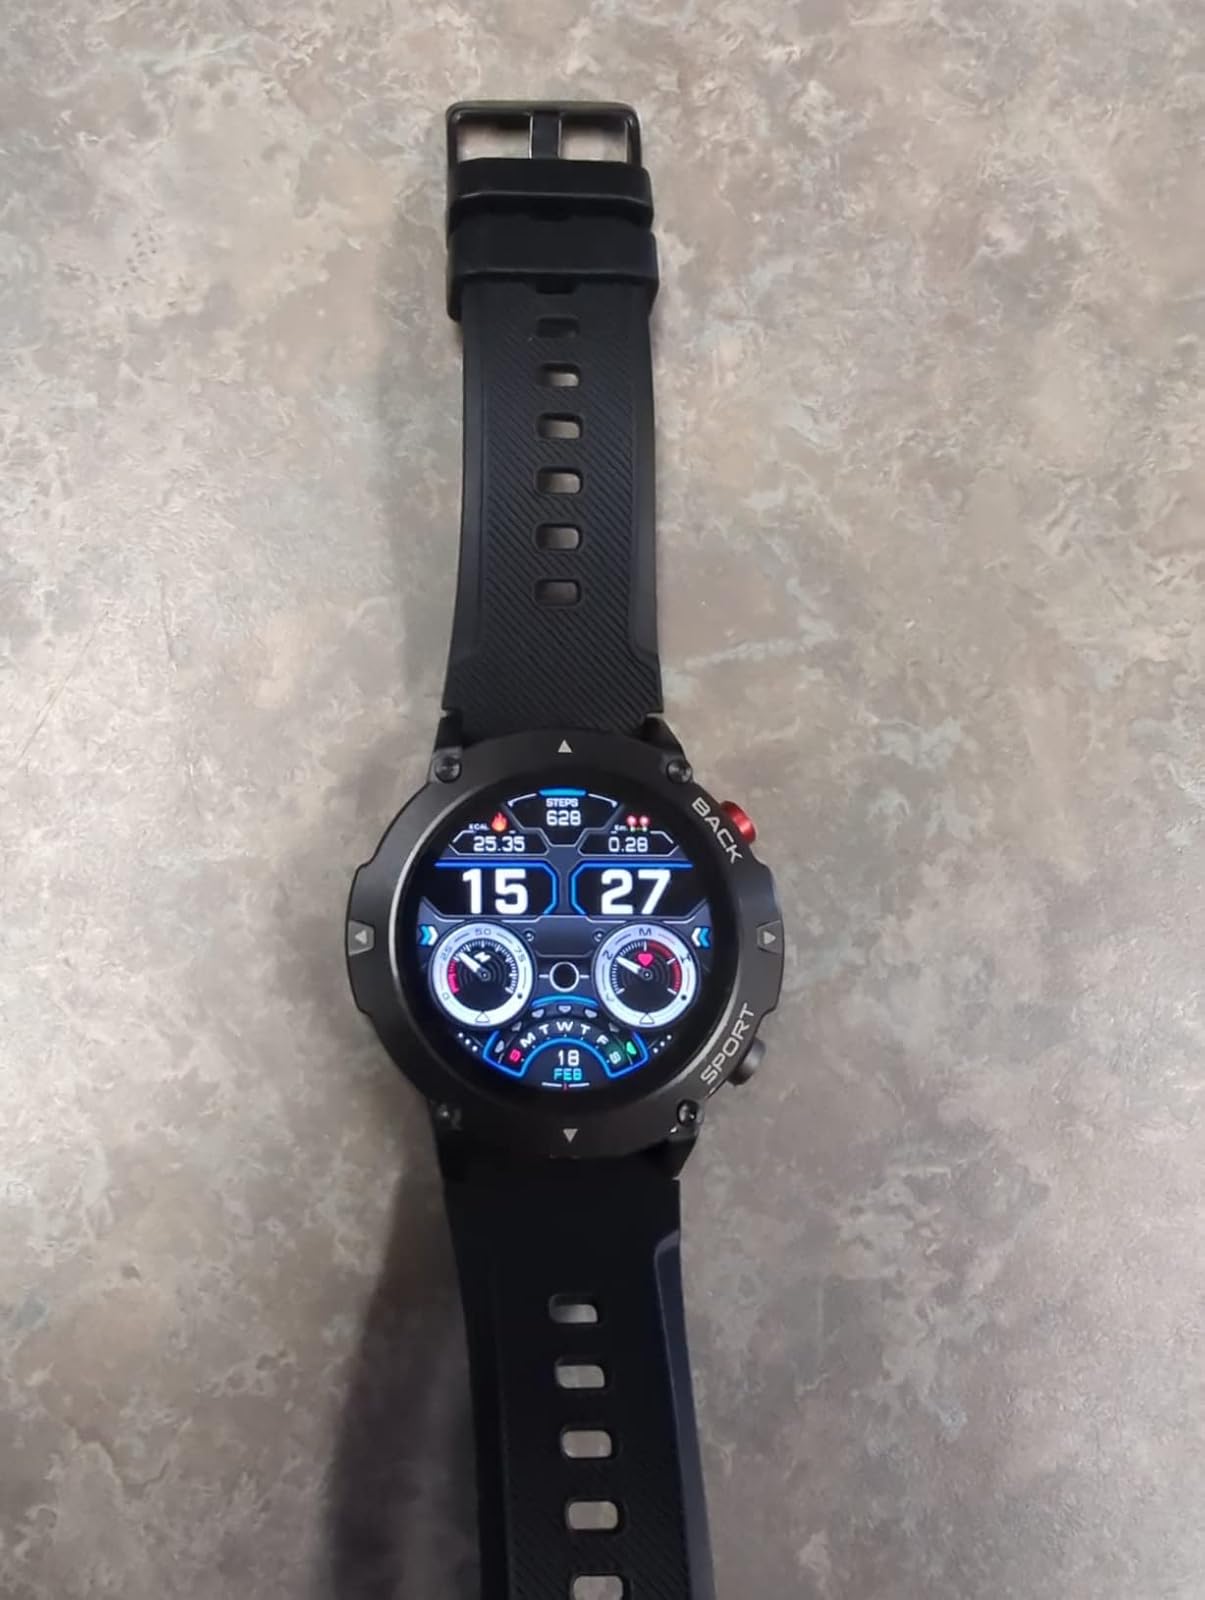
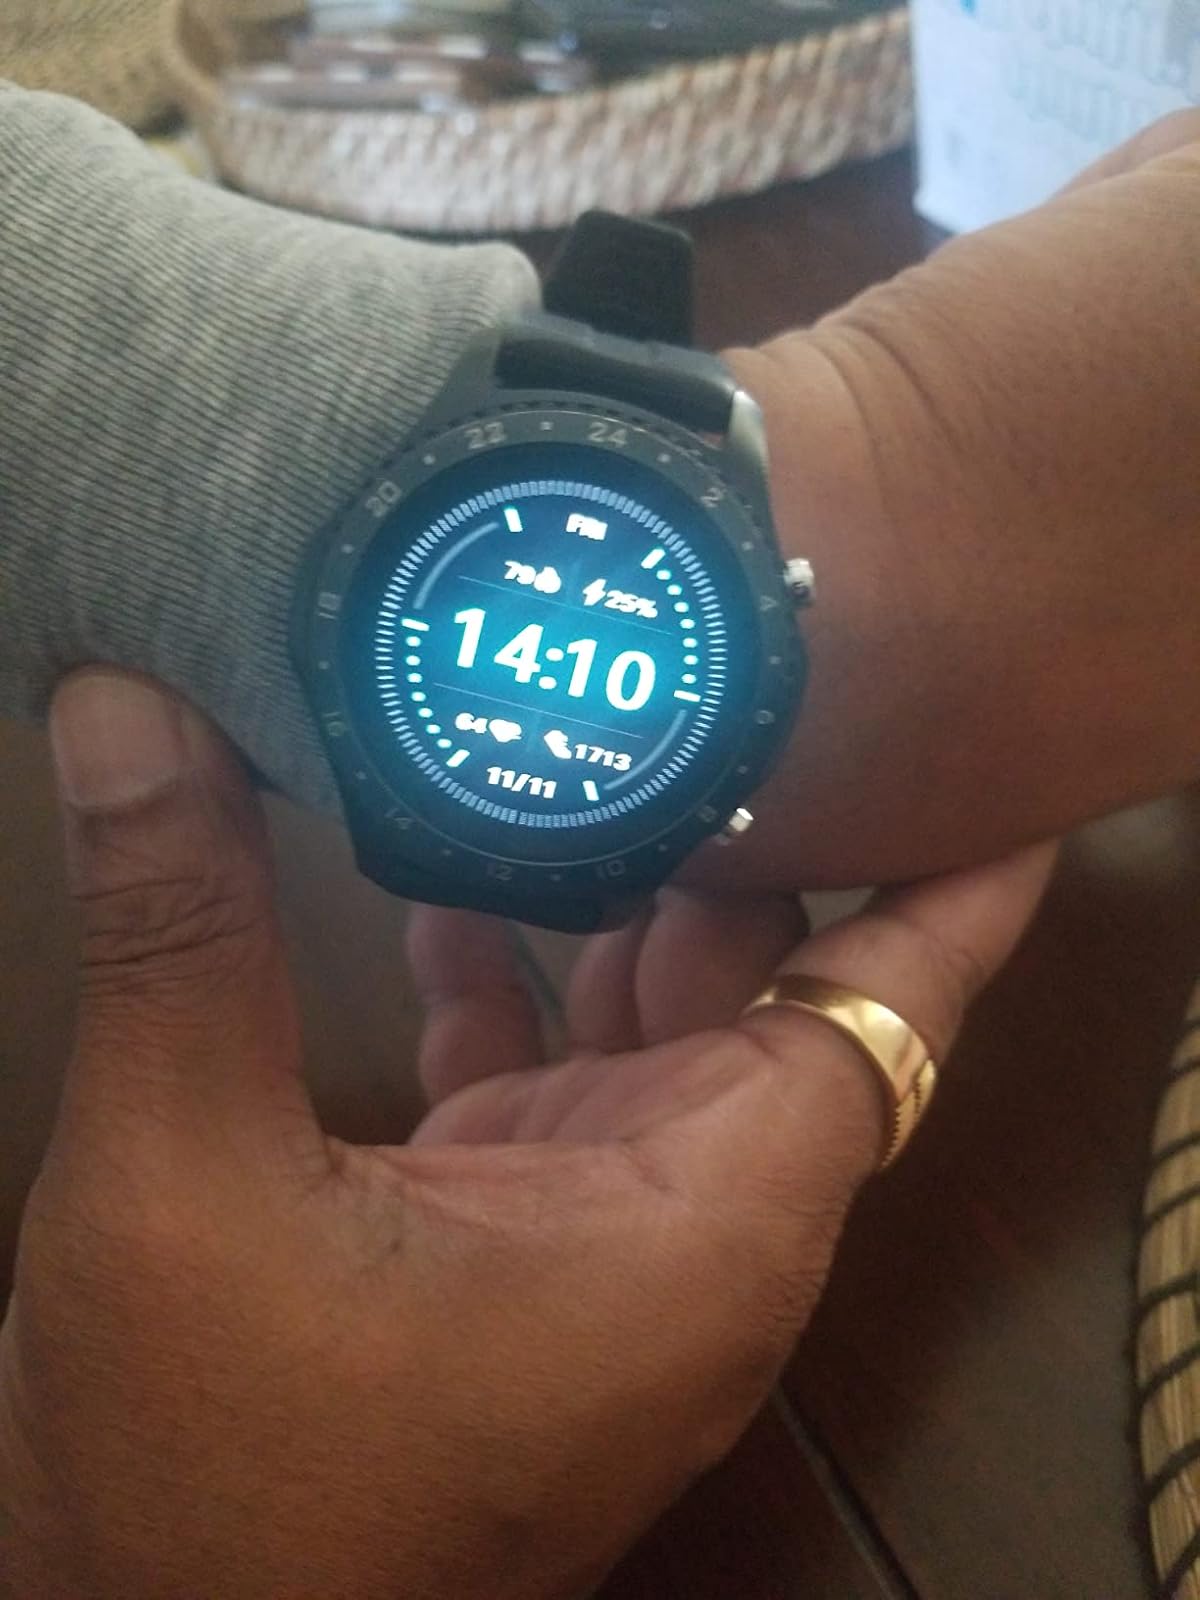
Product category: smartwatch
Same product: no